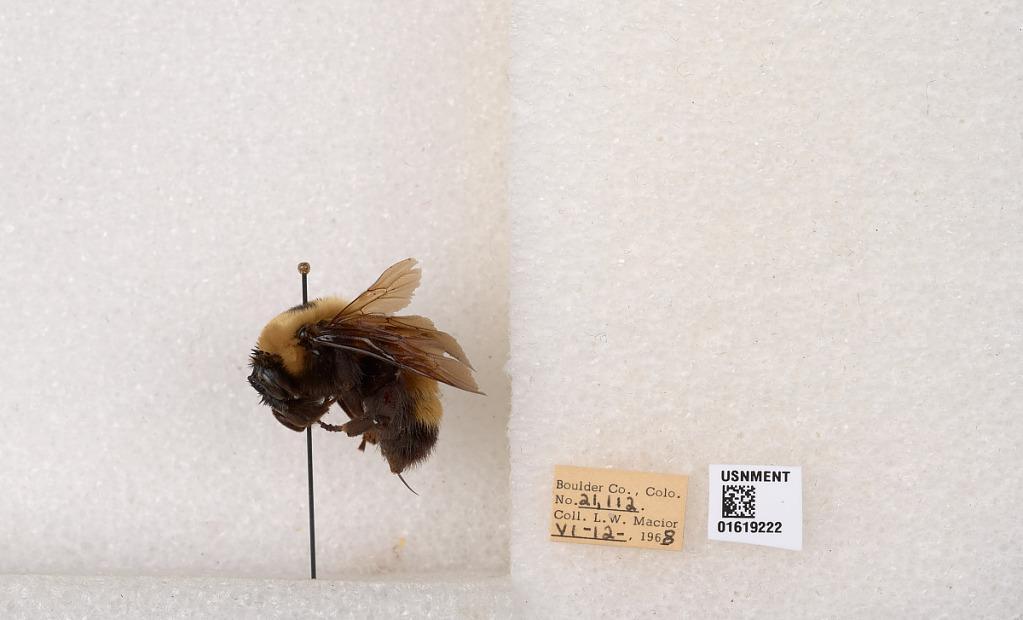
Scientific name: Bombus (Bombus) nevadensis Cresson